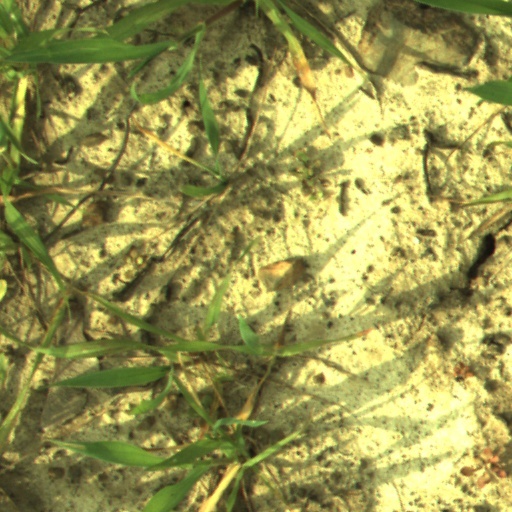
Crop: wheat